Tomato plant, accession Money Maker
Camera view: vertical (180 deg); turntable rotation: 300 degrees
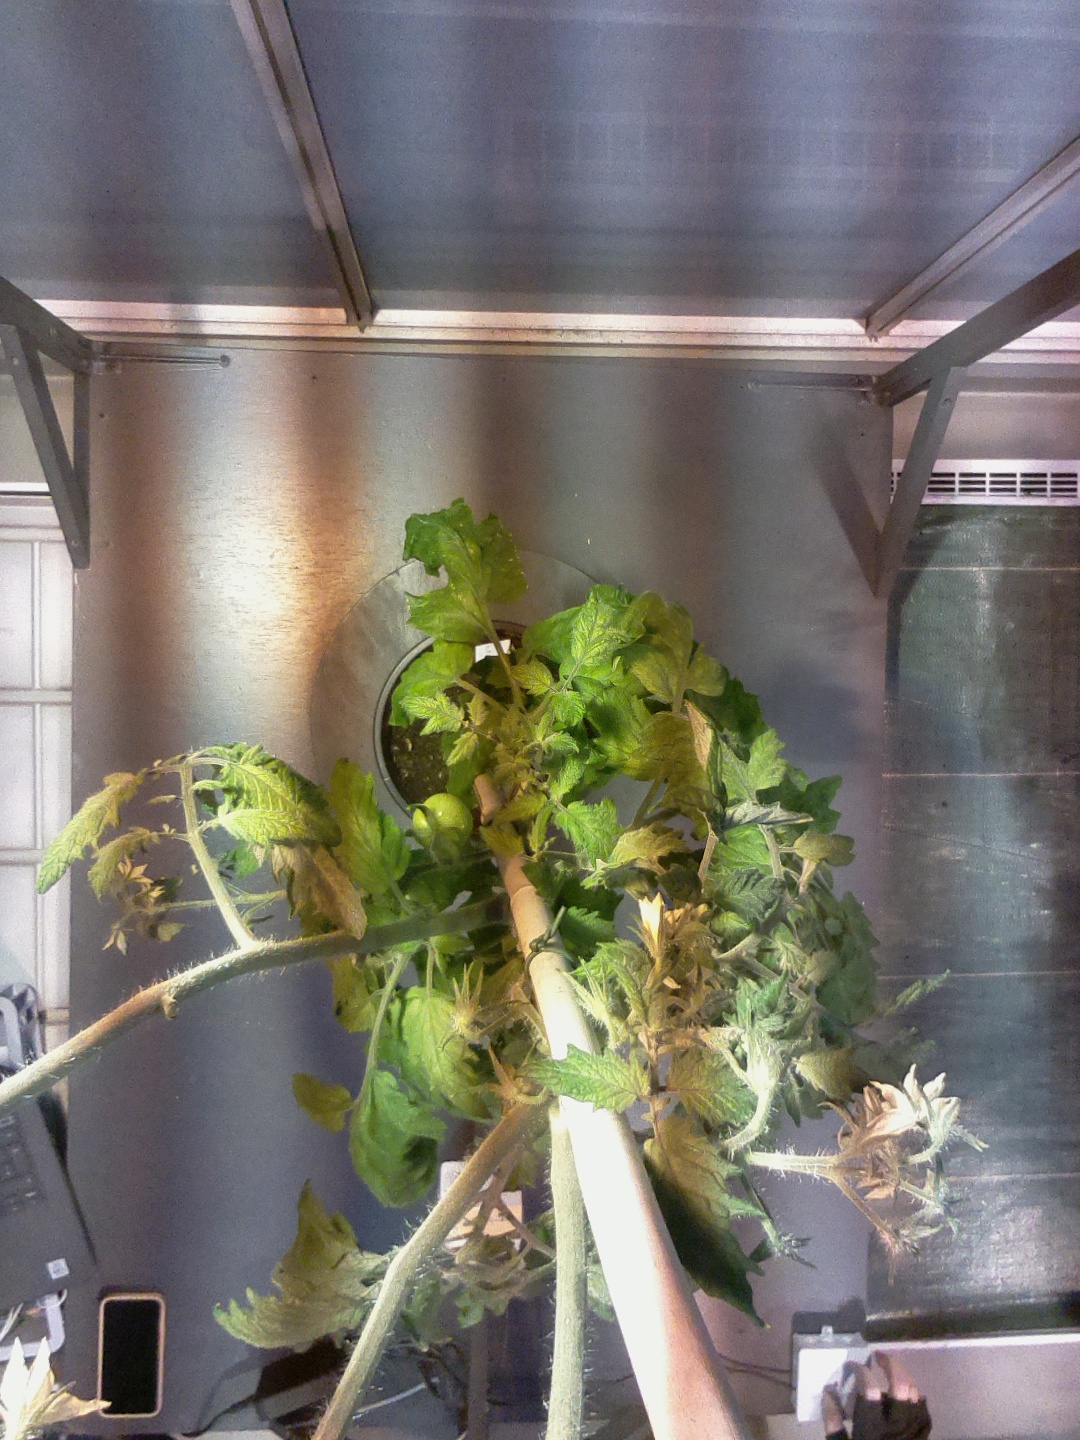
BBCH growth stage 75: 50%-60% of final fruit size